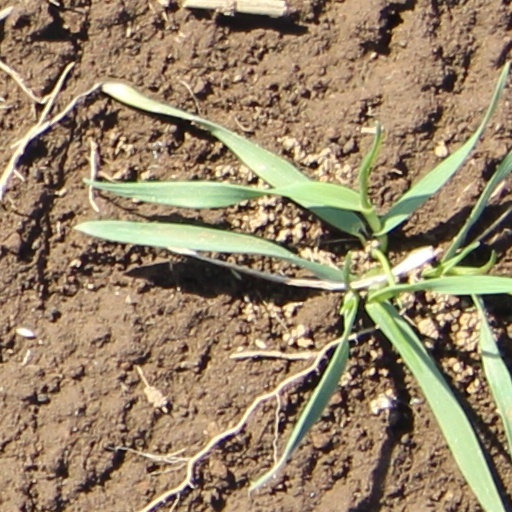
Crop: wheat